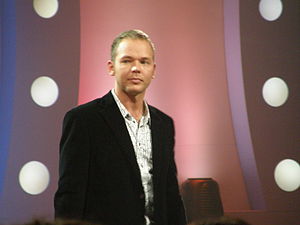
Lauris Reiniks
"Lauris Reiniks er en lettisk sanger. Indtil nu har han udgivet 5 soloalbummer af hvilke albummet „Lidot savādāk” har modtaget den gyldne CD og er blevet solgt i 8000 eksemplarer i alt. De kendteste af Lauris Reiniks’ sange er ""Es neesmu neprātīgs"", ""Tev šodien vienalga"", ""Tik balti"", ""Es tev apmulsis"", og ligeledes ""Sirds sadeg neparasti"", som i år 2002 var den populæreste sang i Letland og vandt flere priser, den tilhørende musikvideo blev også via en afstemning kåret som årets bedste på LNT. En duo „Tell Me” som Lauris sang med Marija Naumova blev i 2003 den mest afspillede sang i lettisk radio og tv.